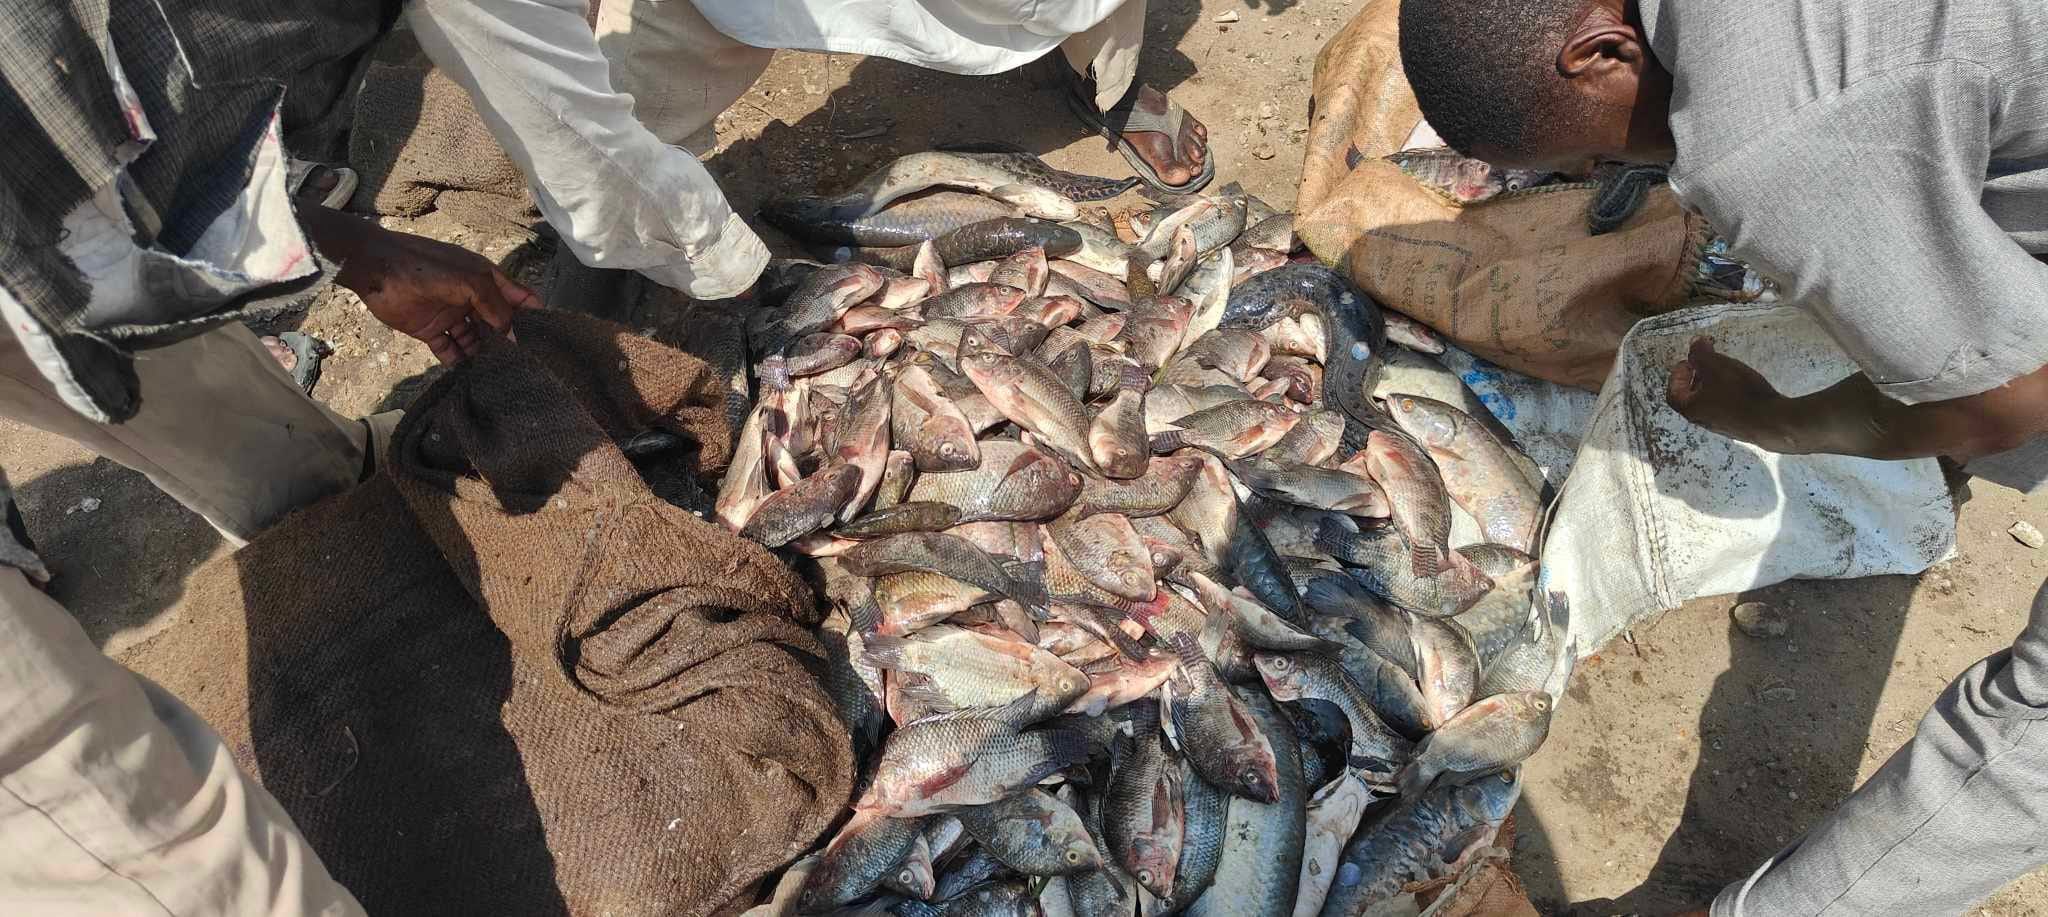
الوصف بالفصحى: حصيلة صيد اليوم من الأسماك حيث يجتمع الصيادون لفرزها وتعبئتها في الأكياس
الوصف بالعامية السودانية: أسماك الصيد والناس متلمين يفرزوا ويملوا في الخياش من صيد اليوم
التصنيف: Agriculture & Livestock